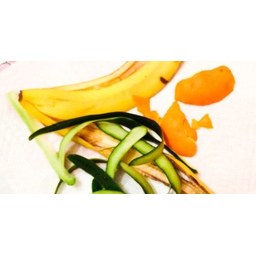
Label: generalcompost